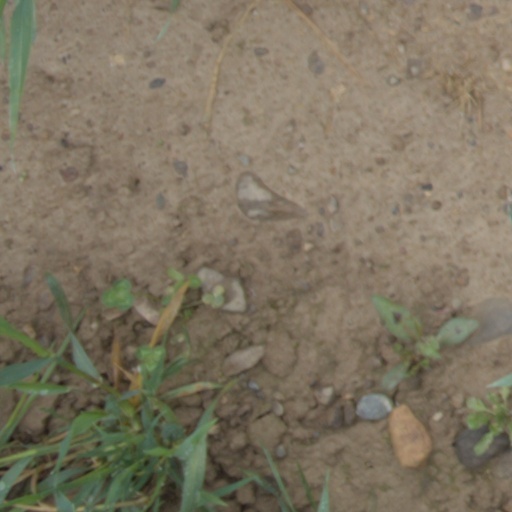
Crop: wheat